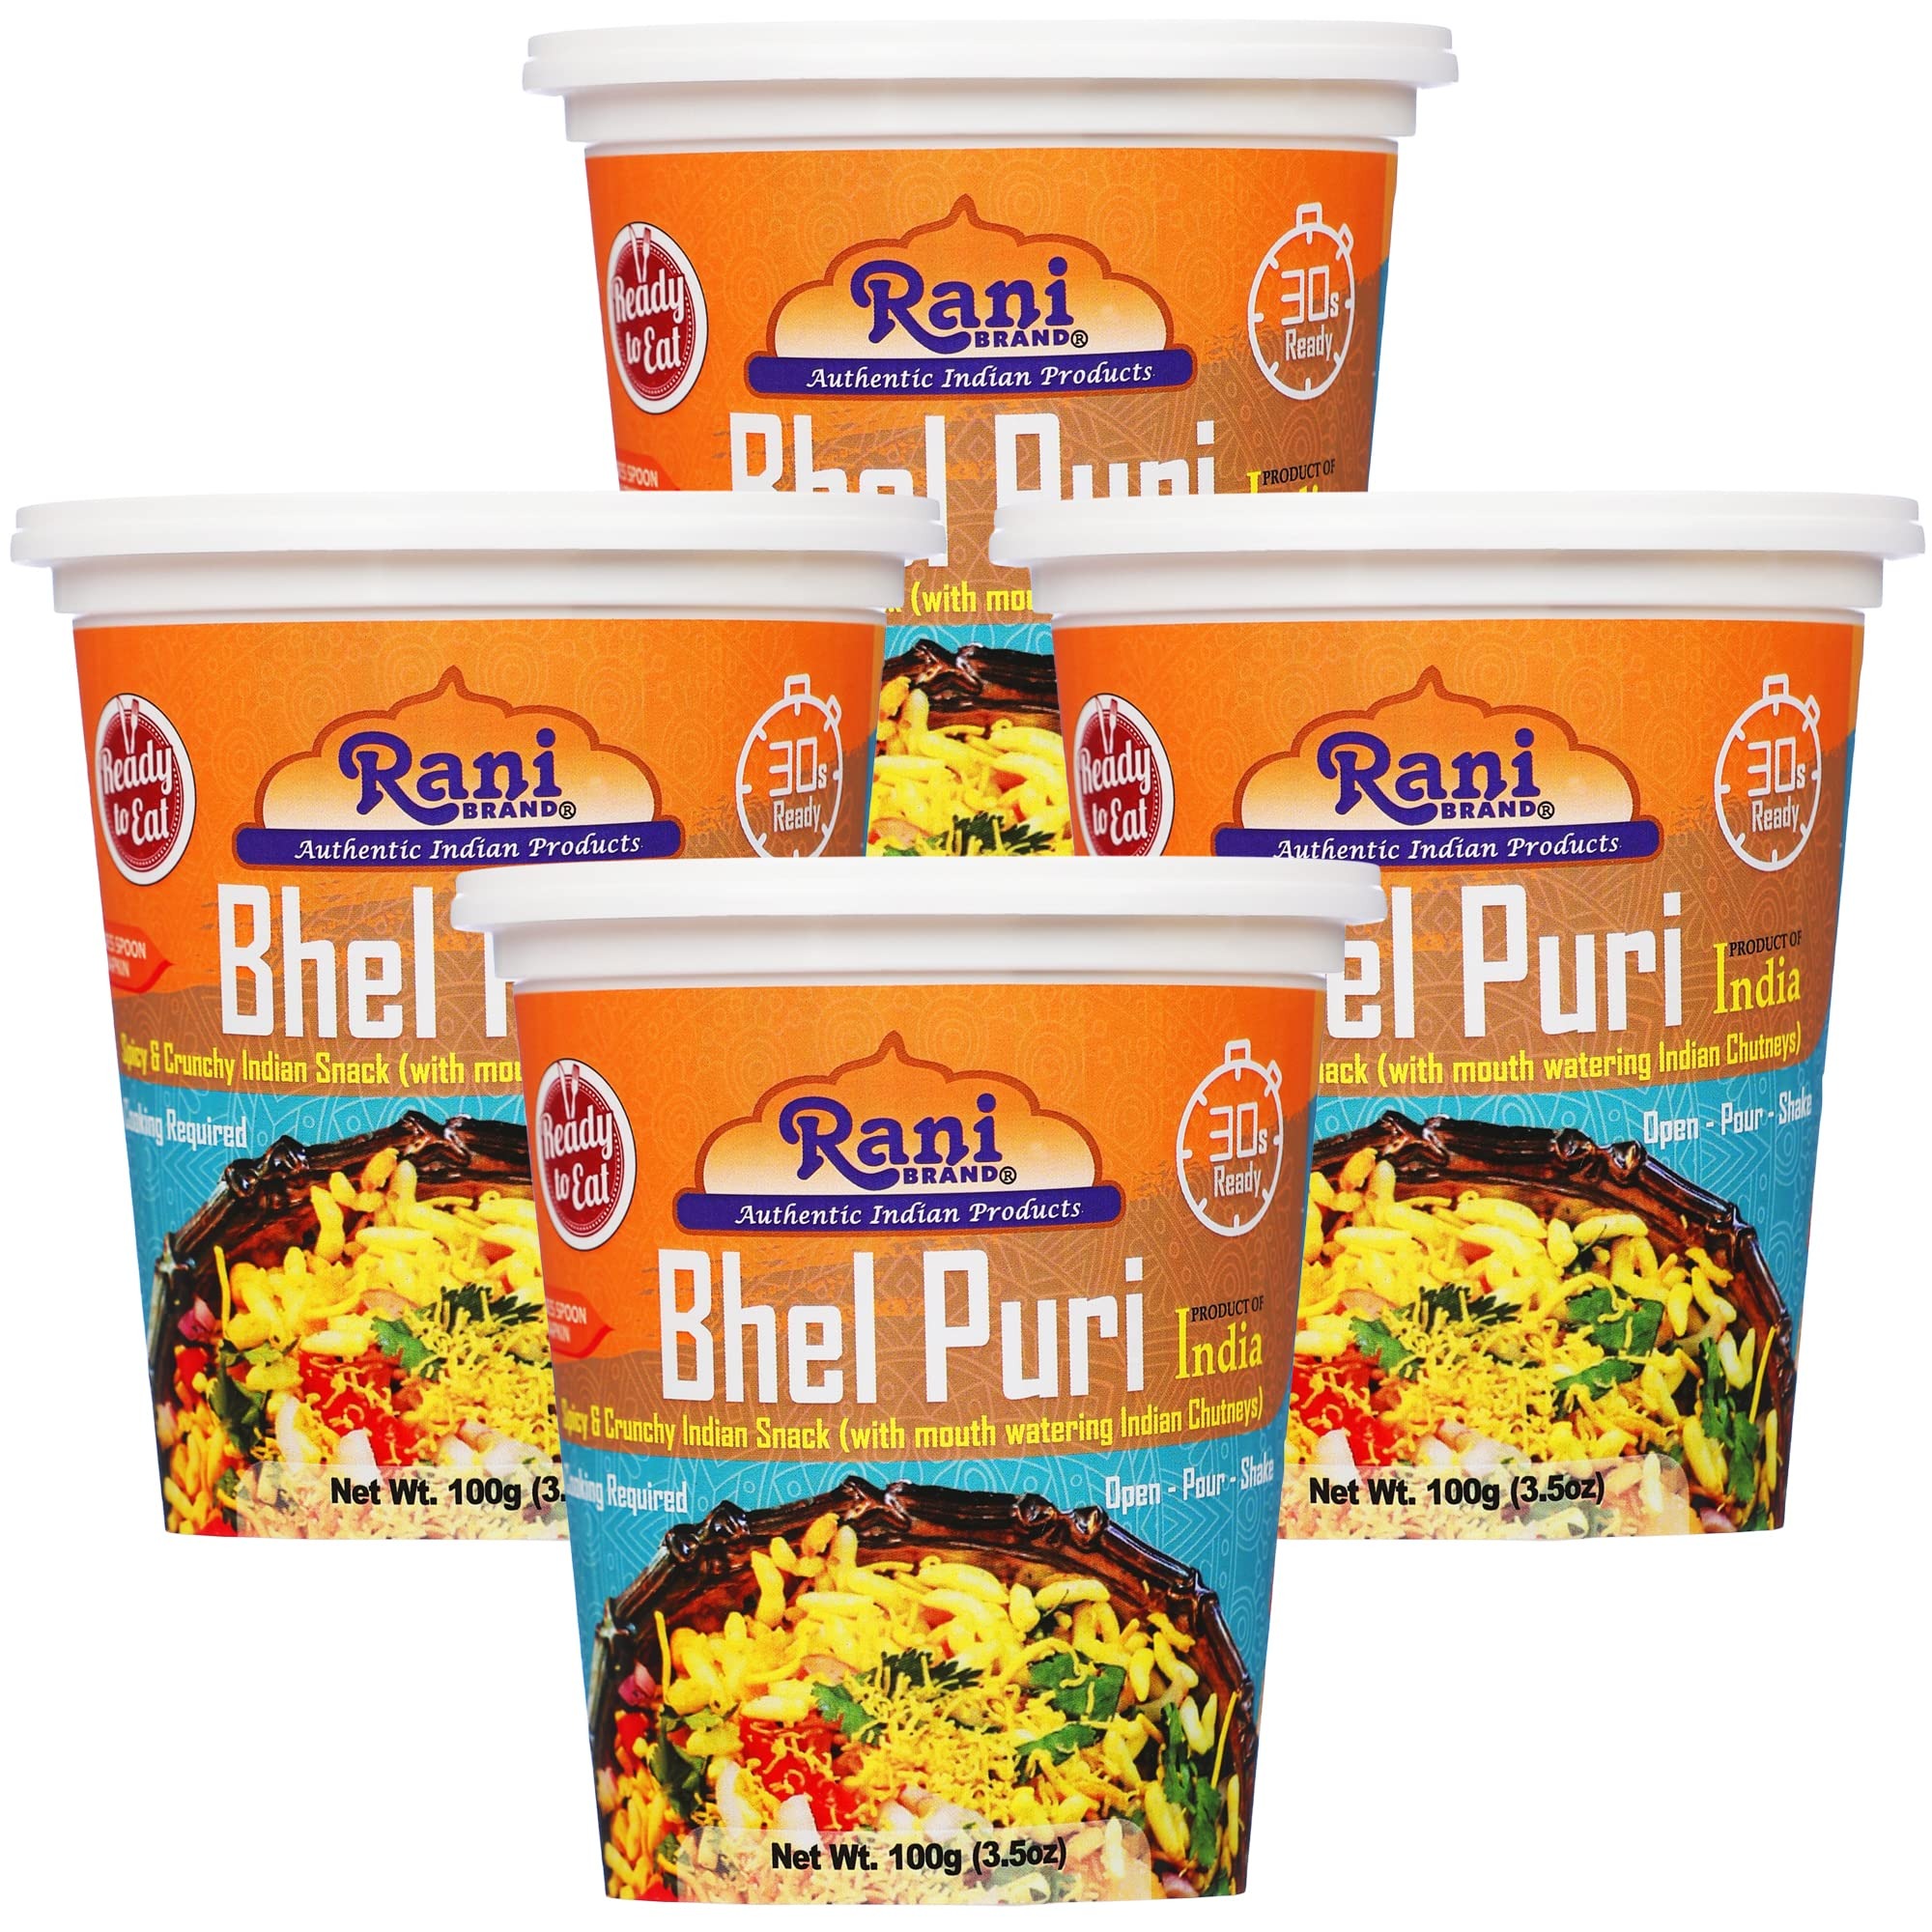
Item Name: Rani Bhel Puri Cup (Spicy & Crunchy Indian Snack w/ mouth watering Indian Chutneys) 3.5oz (100g), Pack of 4 ~ Ready to Eat | Vegan | NON-GMO | Indian Origin
Bullet Point 1: You'll LOVE our Bhel Puri Cup by Rani Brand--Here's Why:
Bullet Point 2: ❤️NO ADDED COLOR, Vegan Spicy & Crunchy snack with Indian Chutney inside!
Bullet Point 3: ❤️Pack of 4! No Cooking Required & comes with spoon for mixing & napkin.
Bullet Point 4: ❤️Ready to eat in just 30 seconds! Just pour and shake and your snack is ready to go!
Bullet Point 5: ❤️Net Wt. 3.5oz (100g) x Pack of 4 ~ Packed in resealable Plastic Cup to provide a convenient storage for your snack!
Product Description: Bhel Puri, is not just a mouth watering snacks, it's the fond memory of India that takes you back to the exostic Chaats of Bombay and Juhu Chowpatty. Loved by people from North to South, it promises to satisfy tradition and authentic taste. Go ahead, open a pack, and indulge in the tangiest snacks of India. Our world famous chutneys inside the pack make our promise and guarantee of flavor.
Value: 14.0
Unit: Ounce

Price: 14.99